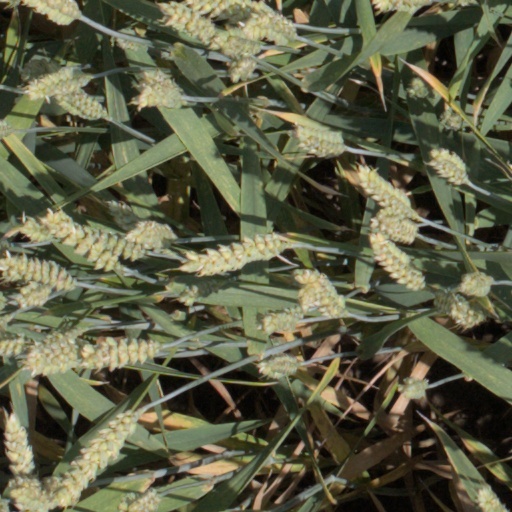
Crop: wheat